Christy Hemme

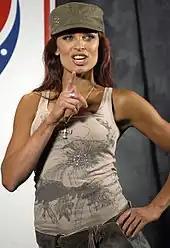
Hemme in 2005

Following her feud with DeCesare, Hemme began a rivalry with WWE Women's Champion Trish Stratus. Stratus, along with Molly Holly and Gail Kim, threw Hemme an initiation party, but, it soon turned into a 3-on-1 Bra and Panties Handicap match, which Hemme lost. As Stratus was ostensibly scornful of Hemme's appearance in the April 2005 issue of "Playboy", Stratus interrupted Hemme's unveiling and spray painted all over the cover. Hemme responded by slapping her, which resulted in Stratus knocking her out with a Chick Kick and spraying the word "slut" on her back. Hemme eventually challenged Stratus to a match at WrestleMania 21, with Stratus's nemesis Lita training her in the weeks preceding the event. At the event on April 3, Hemme unsuccessfully challenged Stratus for the Women's Championship.